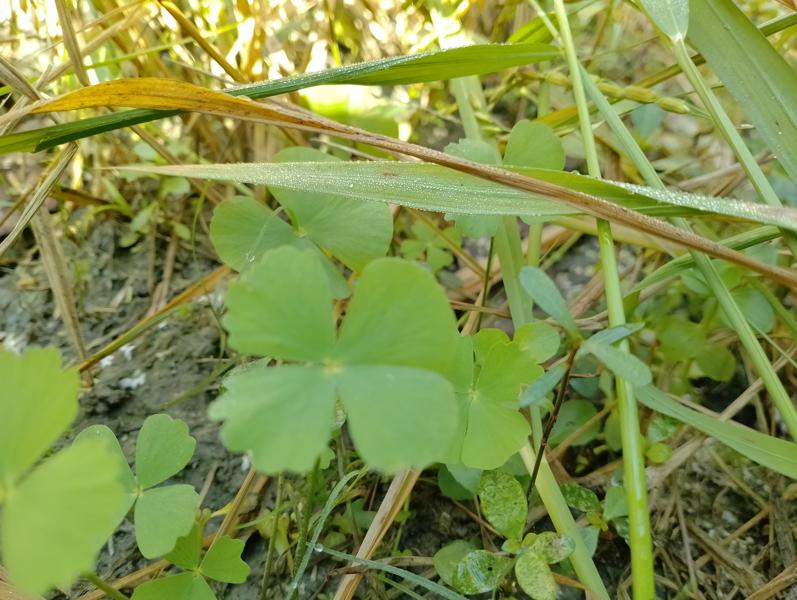
Weed species: Marsilea minuta